Laxman Narasimhan

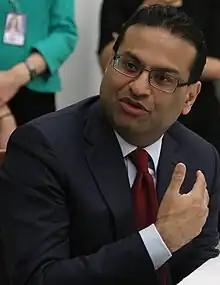
Narasimhan in 2017

Laxman Narasimhan (born 15 May 1967) is an Indian-born American business executive and former chief executive officer (CEO) of Starbucks and Reckitt.